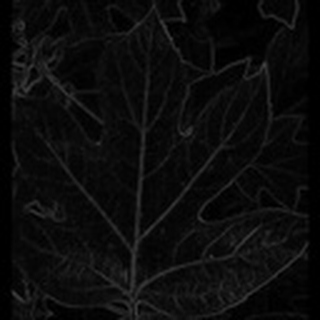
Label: healthy_cotton